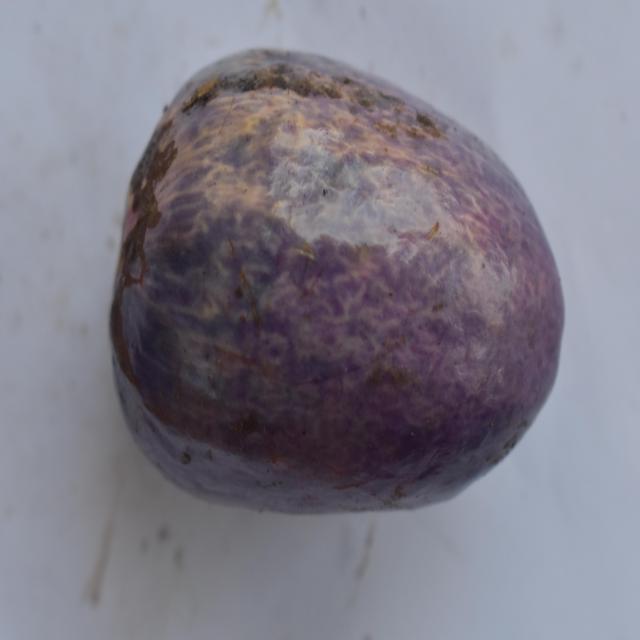
Plum grade: unaffected